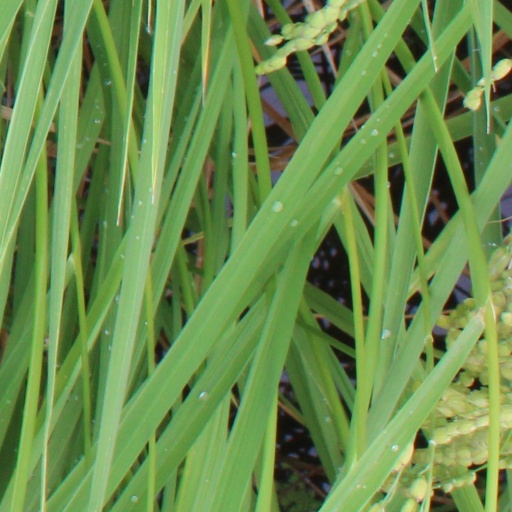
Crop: rice